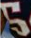
Number: 5